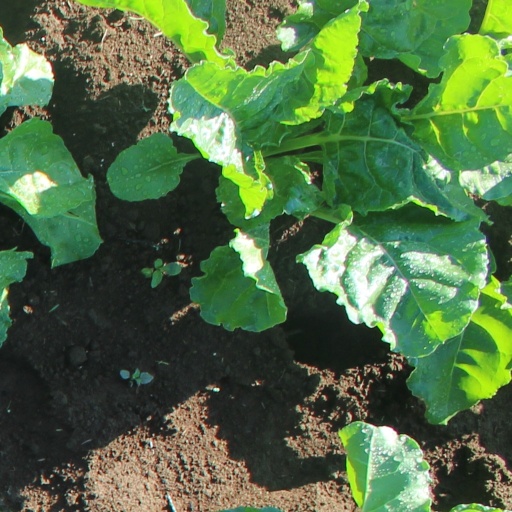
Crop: sugar beet